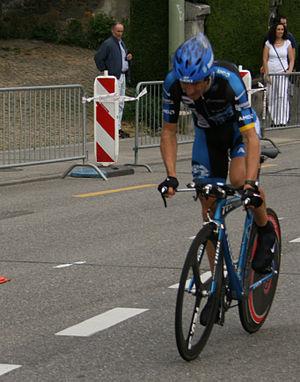
José Luis Rubiera Vigil est un coureur cycliste espagnol né le 27 janvier 1973 à Gijón. Il est professionnel de 1995 à 2010. Bon grimpeur, il a participé à cinq Tour de France avec Lance Armstrong. Il compte à son palmarès deux victoires d'étapes sur le Tour d'Italie en 1997 et 2000, le Tour de l'Alentejo en 1999 et la Subida al Naranco en 2000.